Powder diffraction

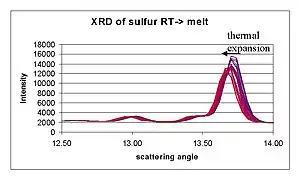
Thermal expansion of a sulfur powder

Cell parameters are somewhat temperature and pressure dependent. Powder diffraction can be combined with "in situ" temperature and pressure control. As these thermodynamic variables are changed, the observed diffraction peaks will migrate continuously to indicate higher or lower lattice spacings as the unit cell distorts. This allows for measurement of such quantities as the thermal expansion tensor and the isothermal bulk modulus, as well determination of the full equation of state of the material.